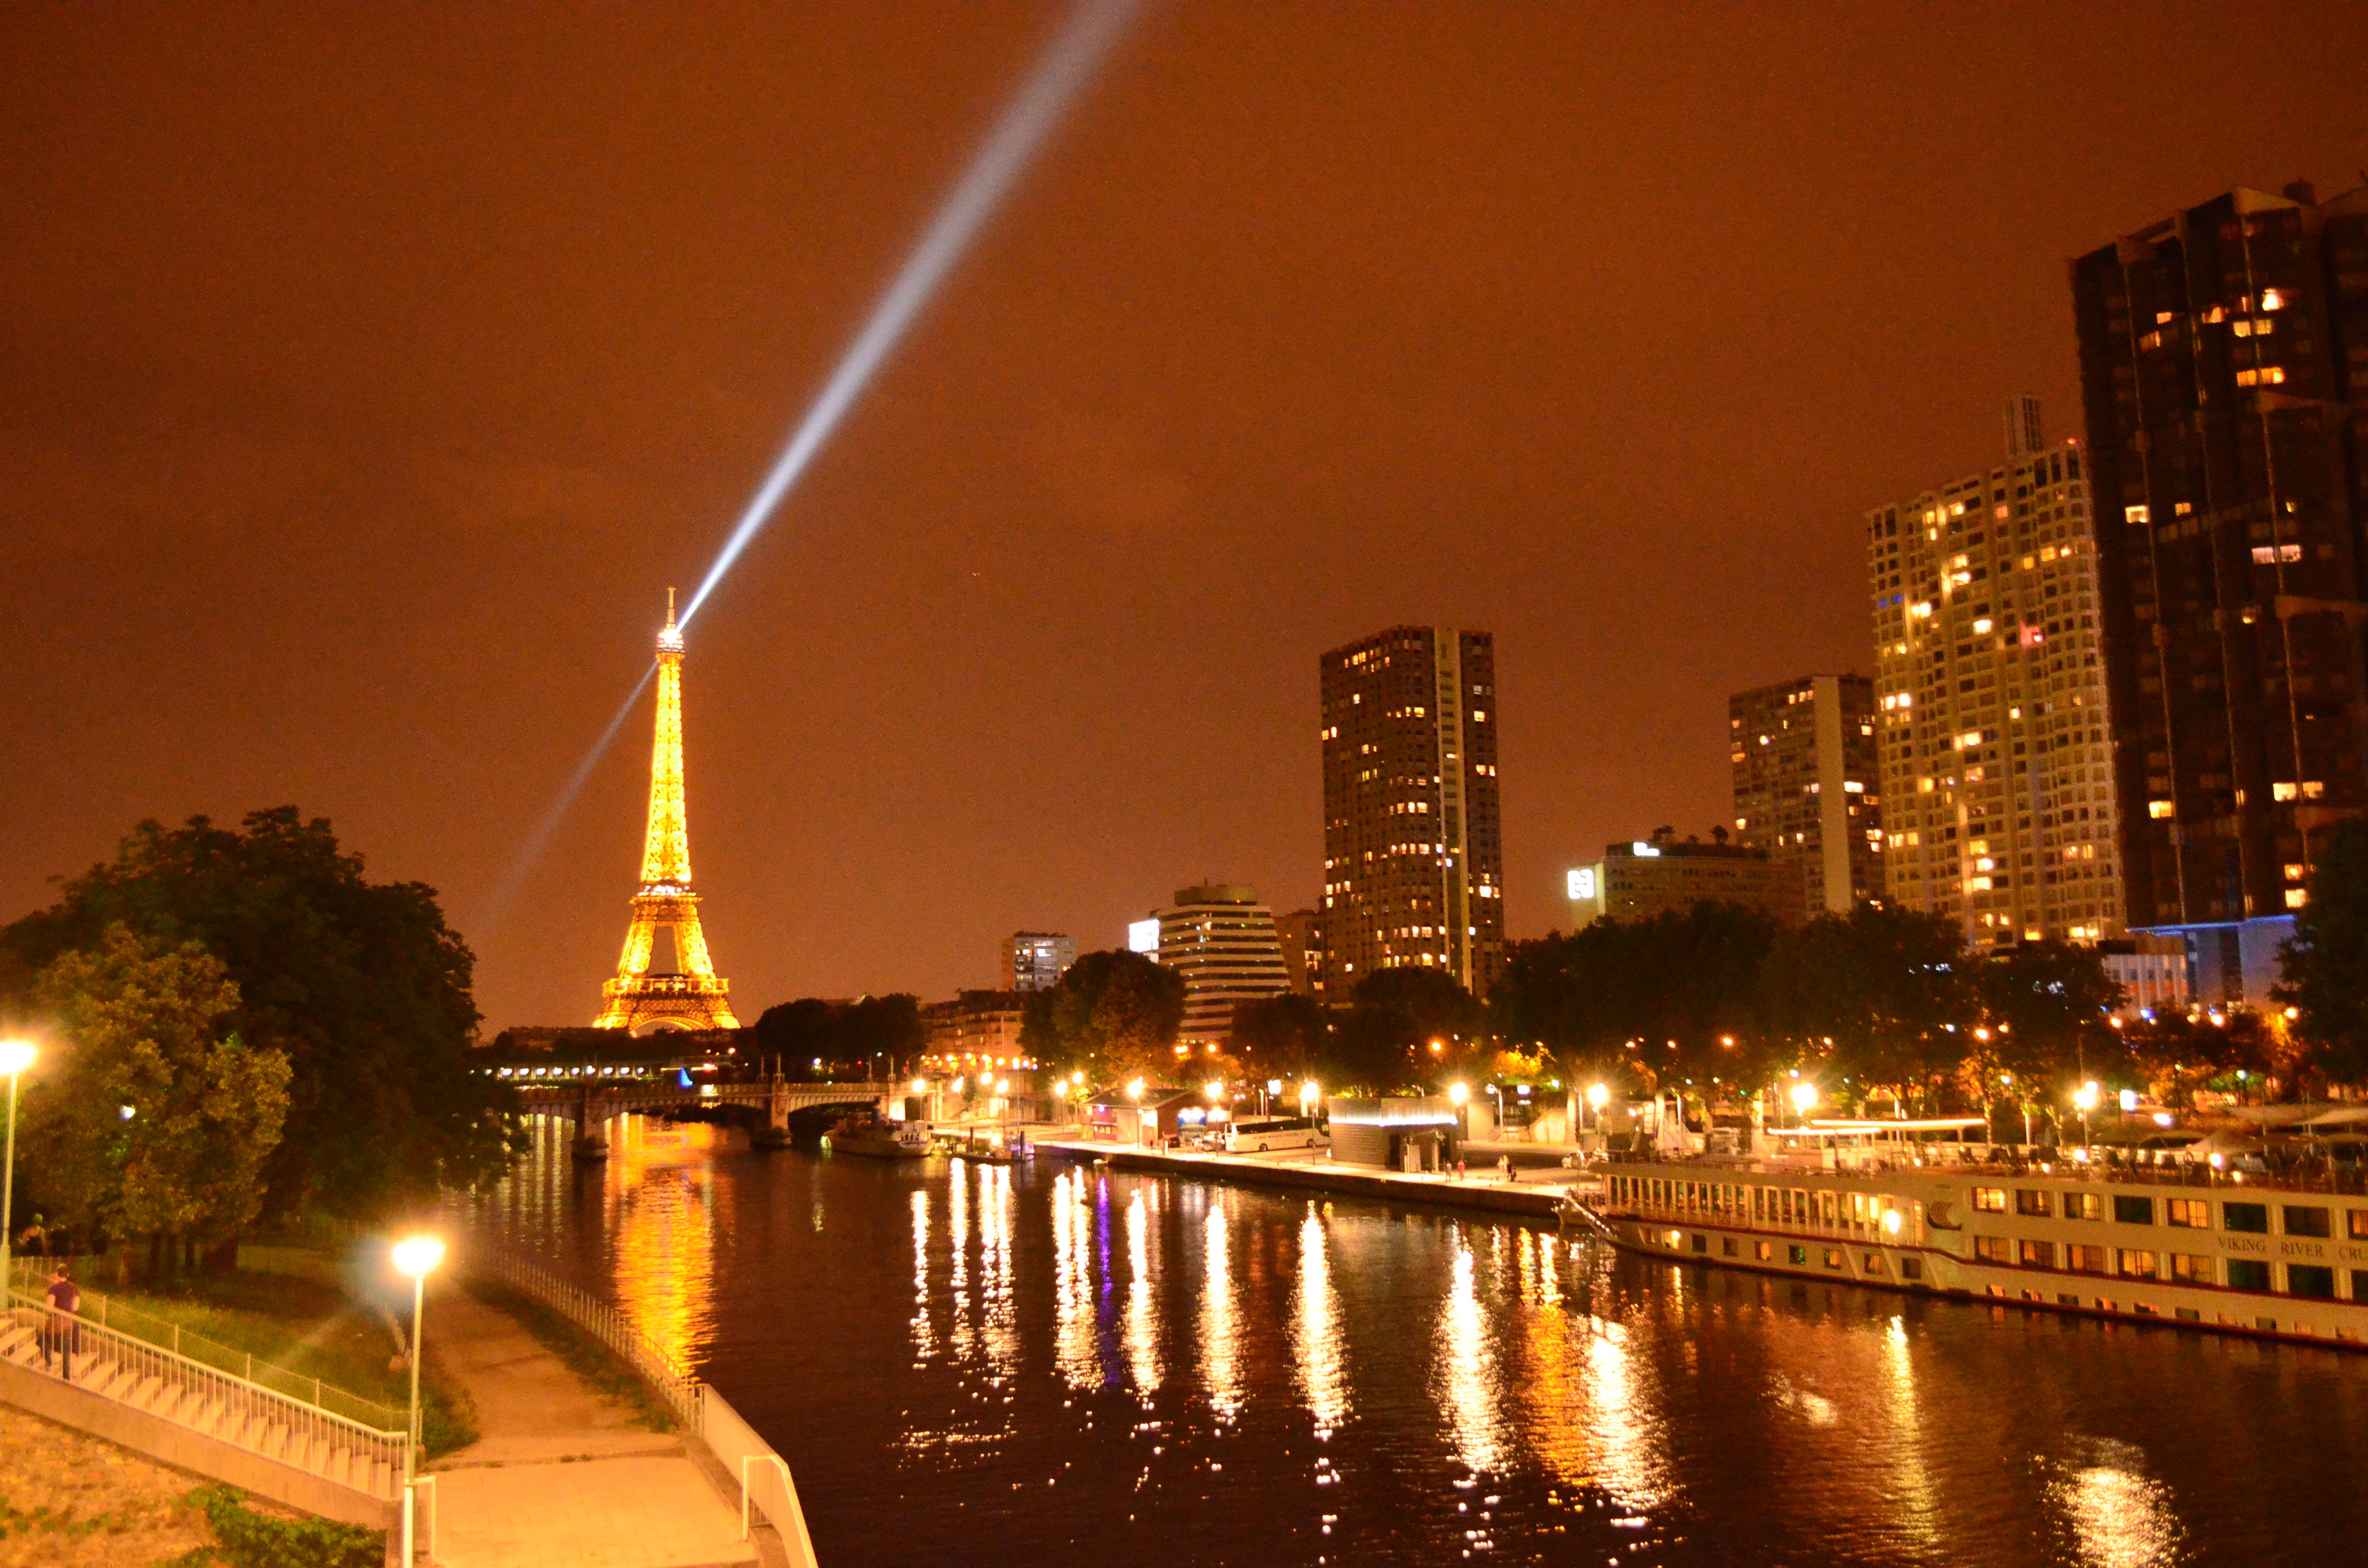
water, light, skyline, night, view, building, city, eiffel tower, paris, skyscraper, river, cityscape, downtown, dusk, france, europe, evening, reflection, landmark, lichtspiel, lanterns, mirroring, its, big city, human settlement